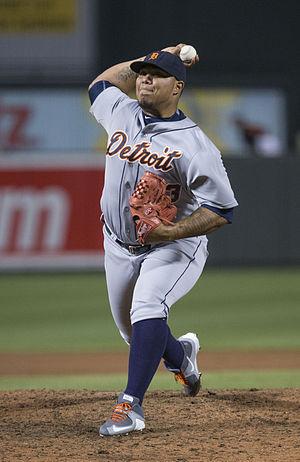
Bruce Rondón est un lanceur droitier des Ligues majeures de baseball jouant avec les Tigers de Détroit.